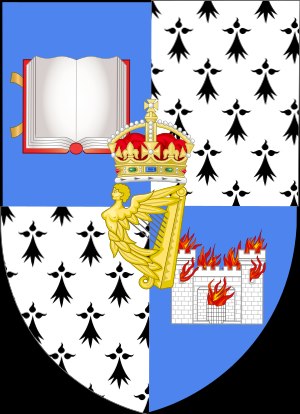
University of Dublin
University of Dublin byvåben
University of Dublin er et universitet i Dublin, Irland. Universitetet blev grundlagt i 1592 efter kongelig resolution fra Elizabeth I og er dermed Irlands ældste universitet og et af de syv ældste i den engelsktalende verden udenfor det nuværende Storbritannien. Universitetet blev skabt efter forbillede fra Oxford og Cambridge.